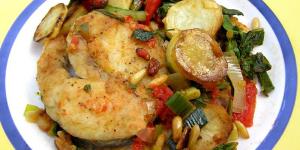
mero a la mallorquina al ajo